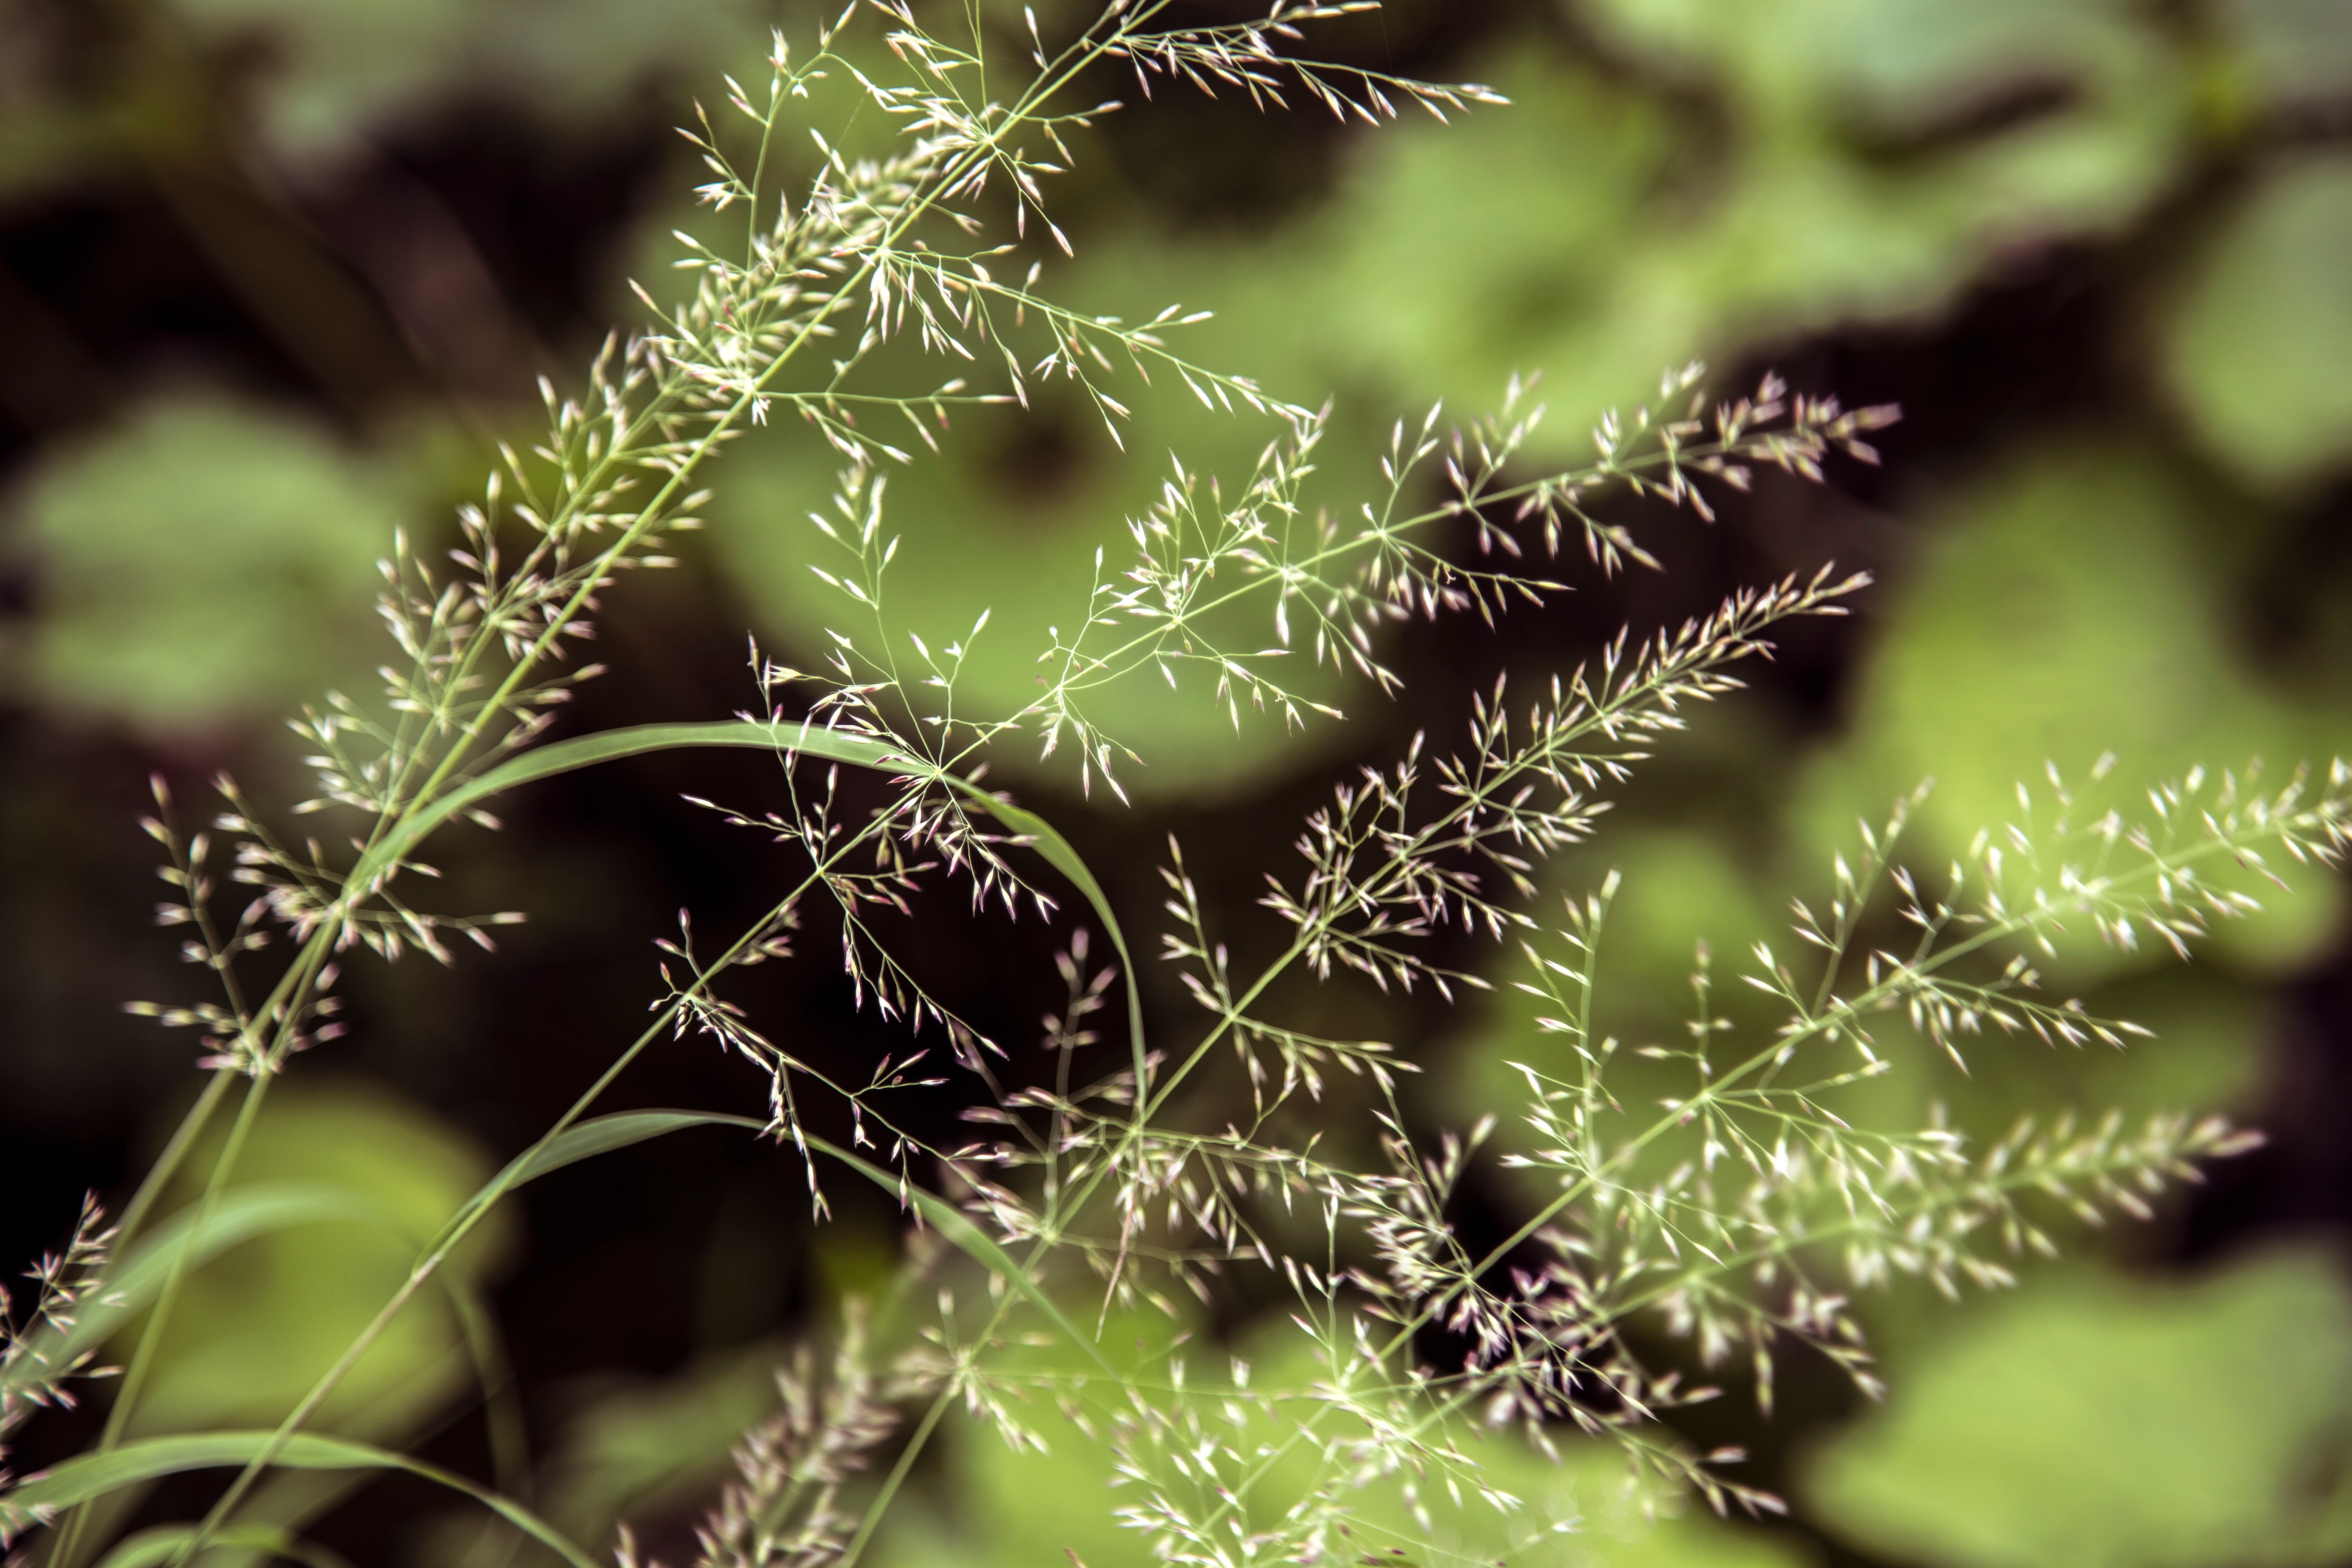
tree, nature, grass, branch, plant, leaf, flower, frost, green, botany, fir, flora, twig, spruce, macro photography, grass family, plant stem, woody plant, land plant